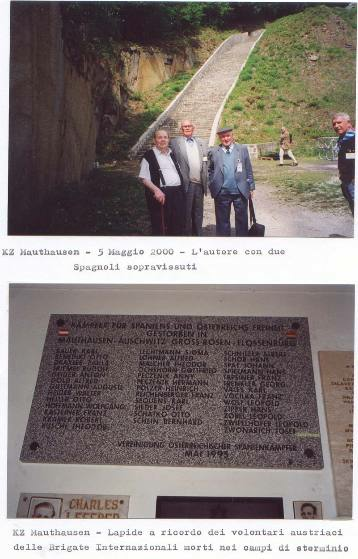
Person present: Yes